On the Boards

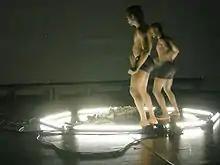
Congolese dance theater troupe Studios Kabako with the participation of dancer/choreographer Faustin Linyekula at OtB in November 2007.

As of 2008, OtB's performances are divided into several program series. The Inter/National Series presents artists from around the world; the Northwest Series focuses more locally in the Pacific Northwest; 12 Minutes Max is a monthly performance-lab/showcase of short new works and works-in-progress; and the Northwest New Works Festival is an annual 2-week festival of world premiere contemporary performances by Northwest-based artists and ensembles.